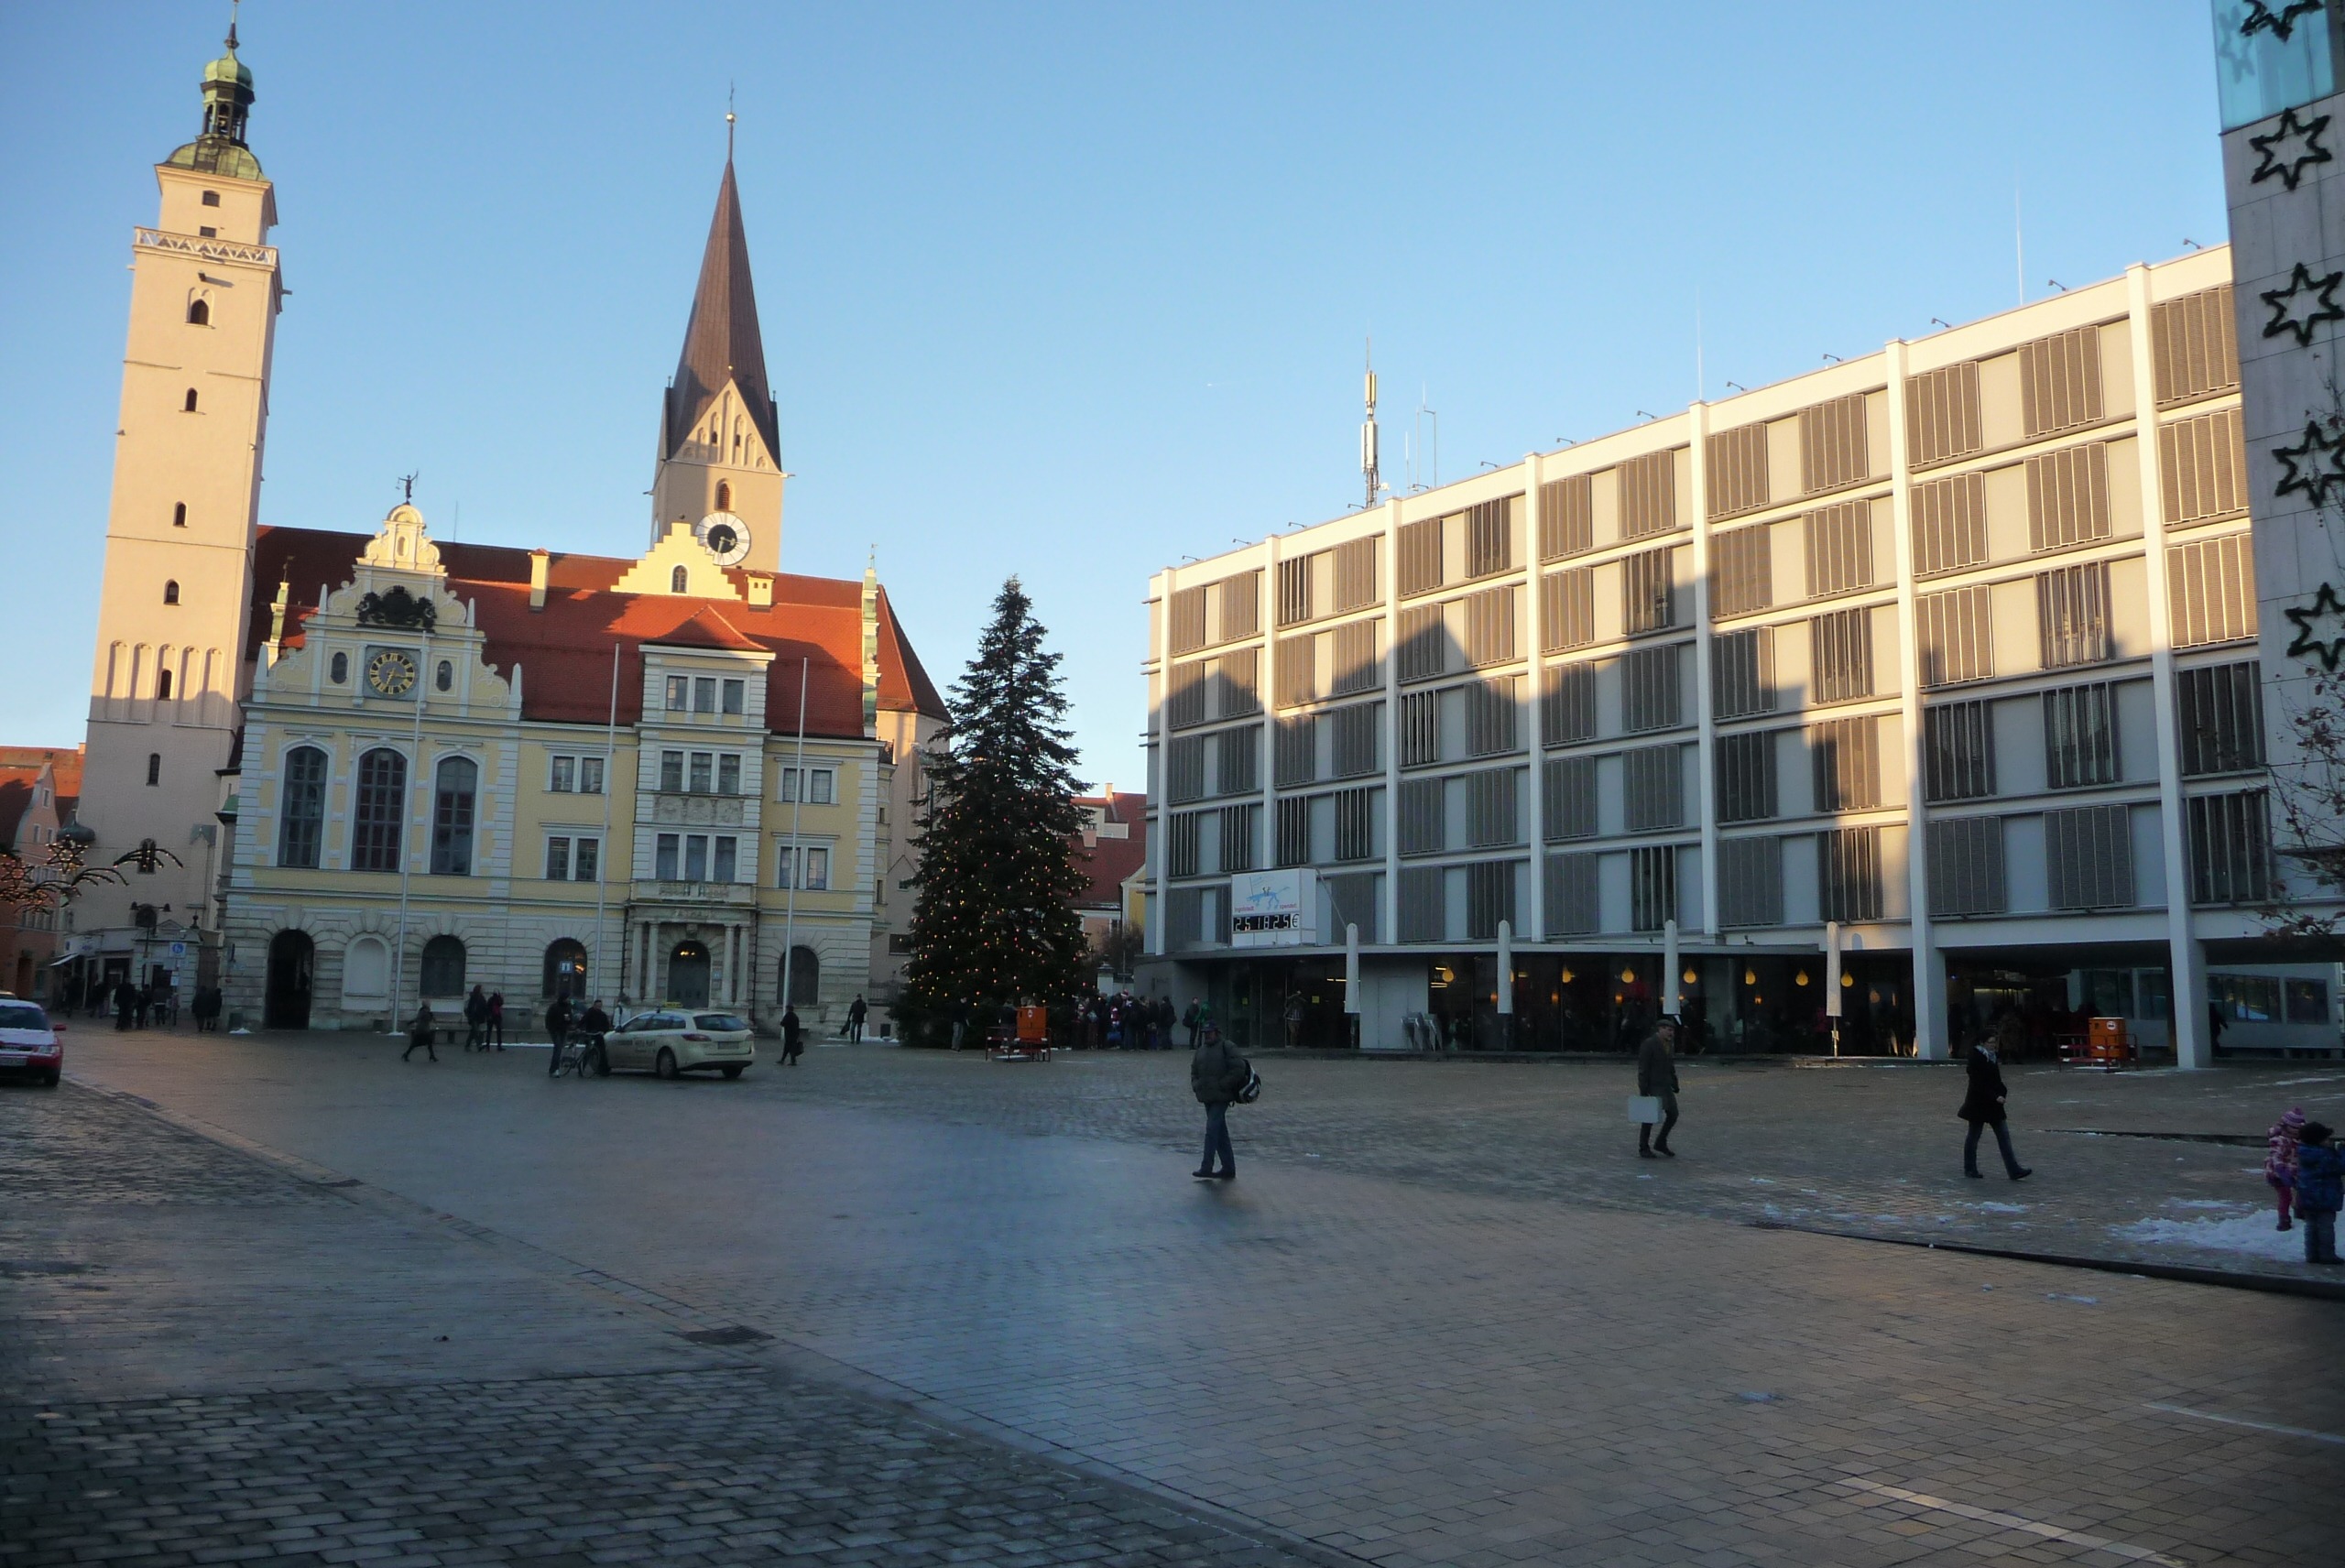
architecture, town, building, old, city, cityscape, downtown, plaza, landmark, facade, tourism, old house, new, town square, neighbourhood, town hall, architecture ingolstadt